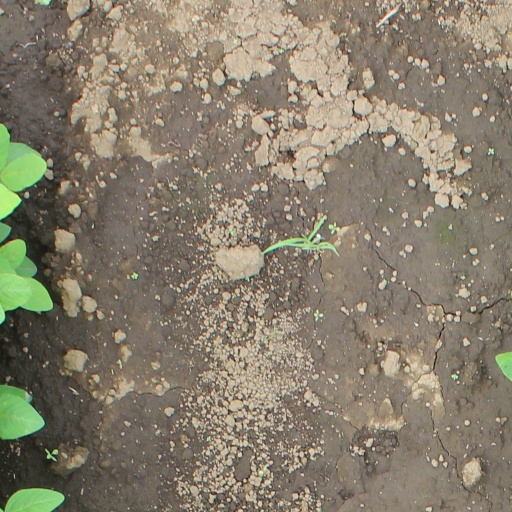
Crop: soybean